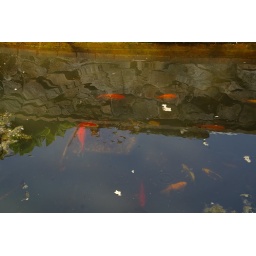
Several fish swimming in the big pond.